Lazar Khidekel

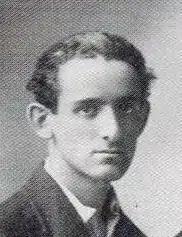
Lazar Chidekel (1922)

Lazar Markovich Khidekel (Vitebsk 1904 – Leningrad 1986) was an artist, designer, architect and theoretician, who is noted for realizing the abstract, avant-garde Suprematist movement through architecture.